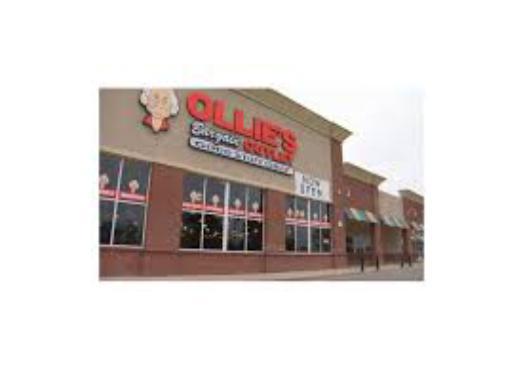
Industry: Others